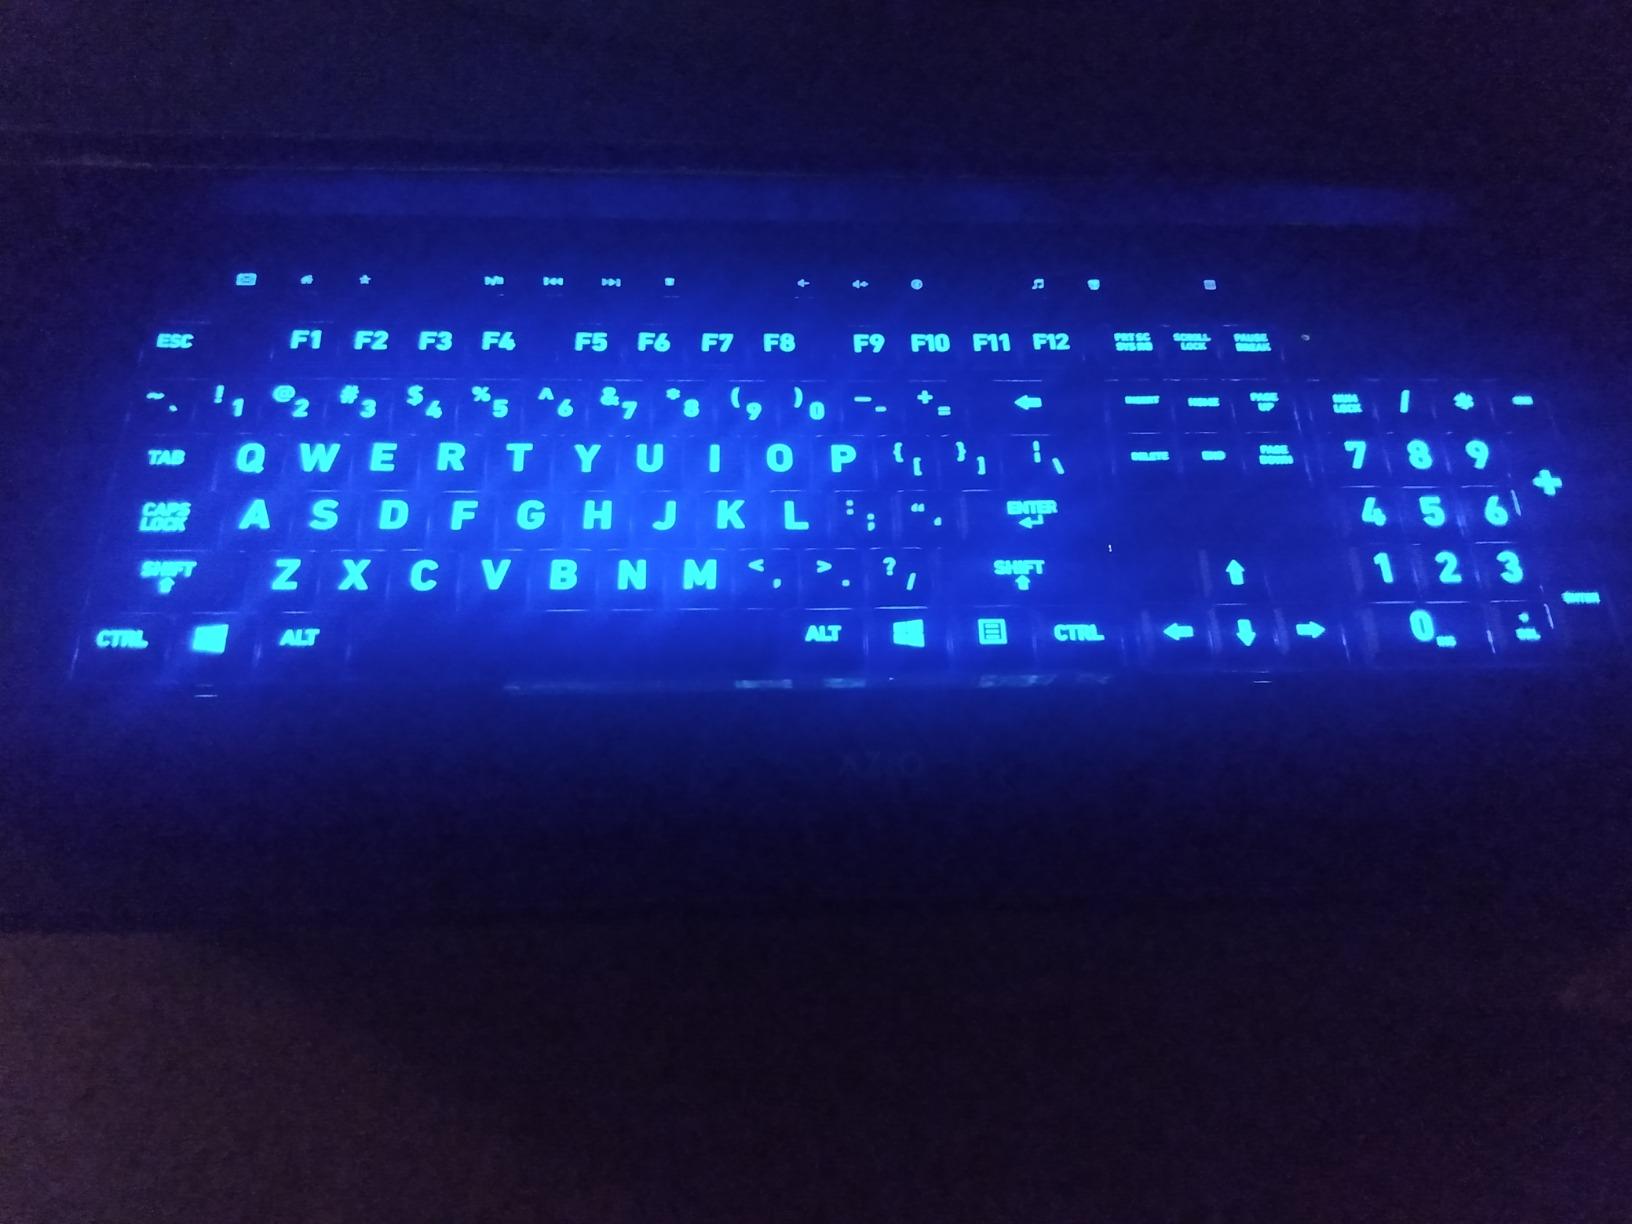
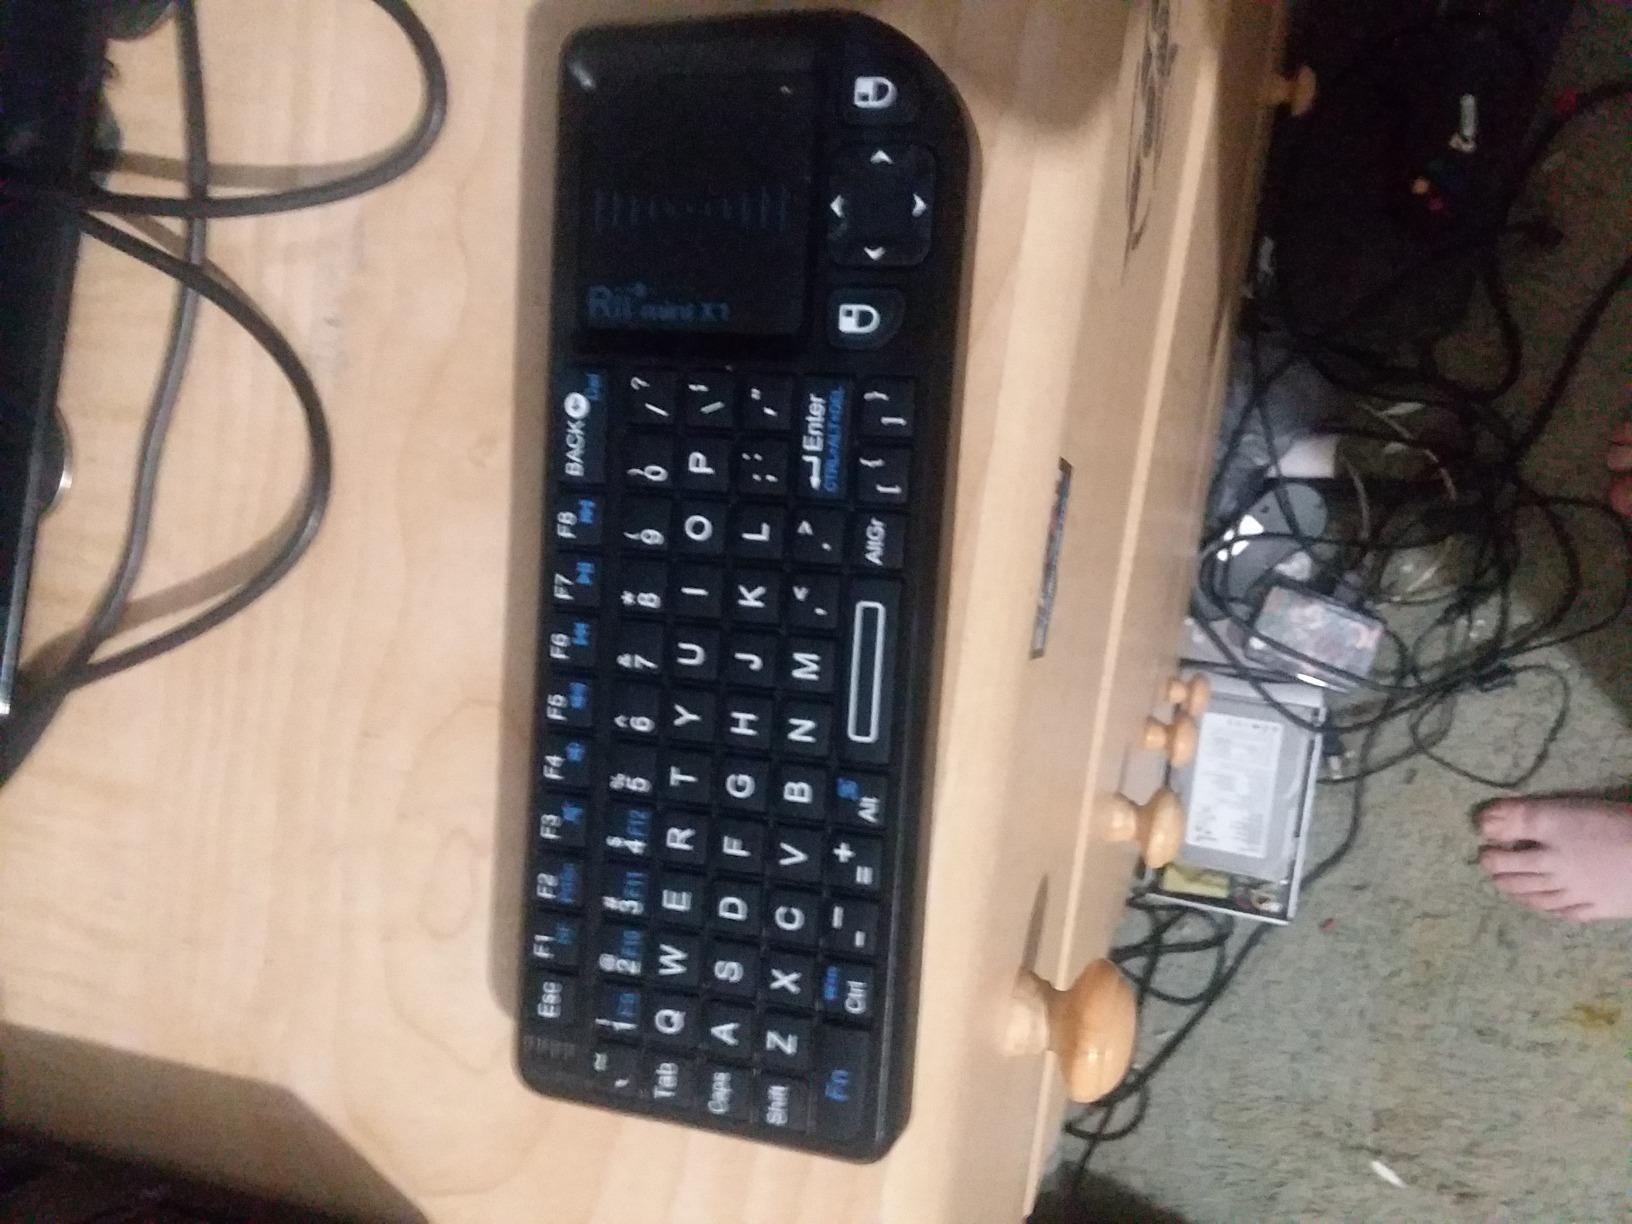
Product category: keyboard
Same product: no